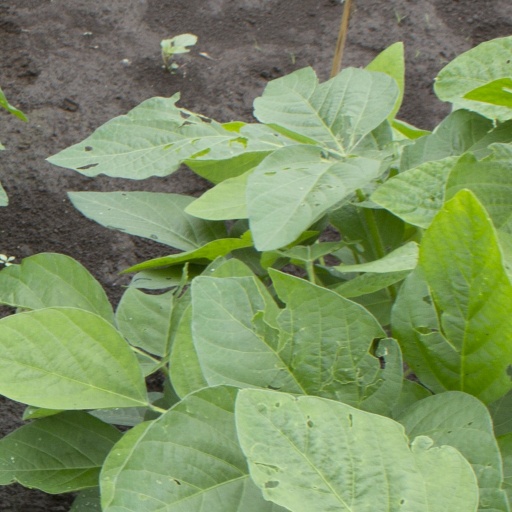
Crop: soybean